Aag (1948 film)

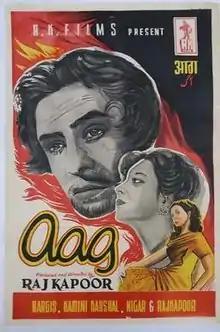
Poster

Aag is a 1948 Indian Hindi language musical drama film which is produced, directed by and stars Raj Kapoor. The film marked the debut of Kapoor as producer and director and was the first film produced by his R.K. banner. Nargis, Premnath, Nigar Sultana and Kamini Kaushal also starred in supporting roles. Raj Kapoor's youngest brother Shashi Kapoor appeared as a child artist in this film playing the younger version of his character (Kewal). This marked the first of more than a dozen films in which Raj Kapoor and Nargis appeared together.